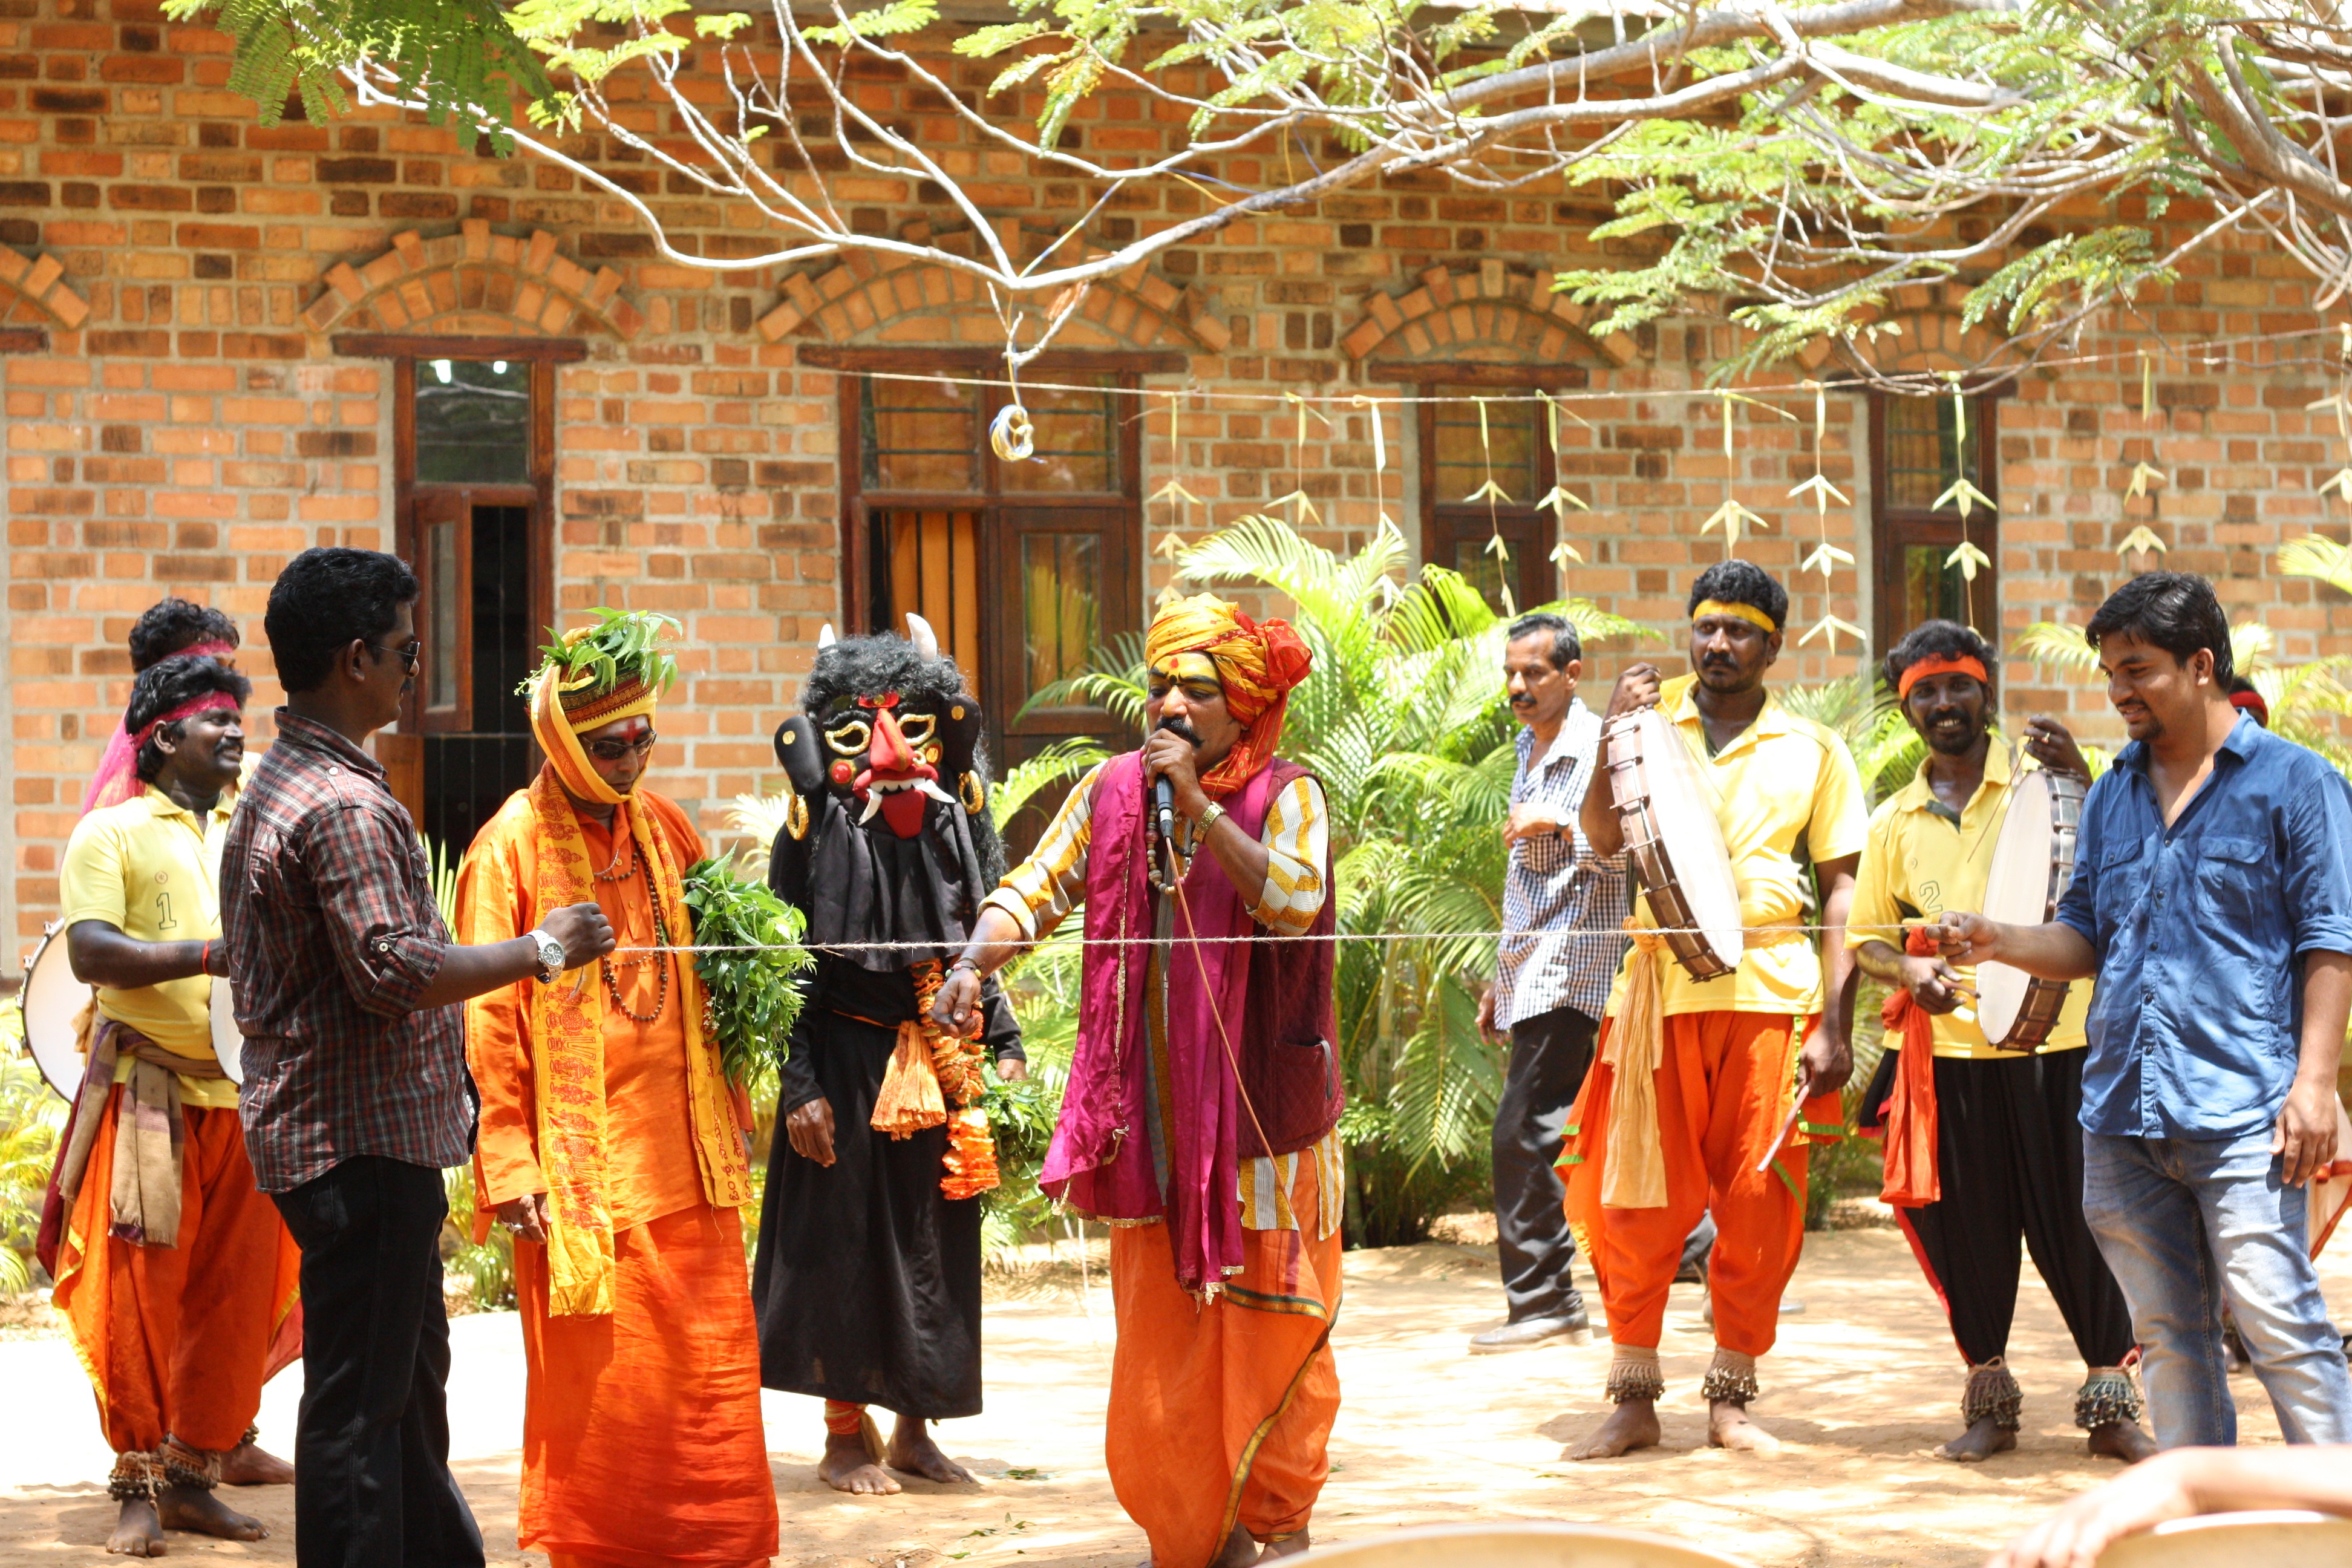
india, tradition, chennai, street magic